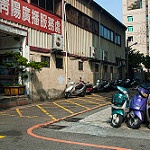
Scene: Outdoor